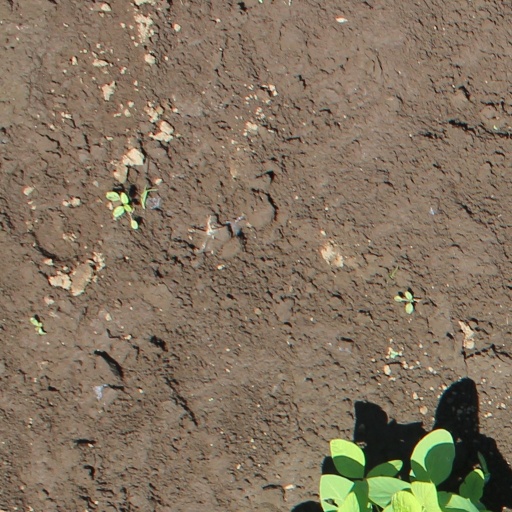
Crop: soybean